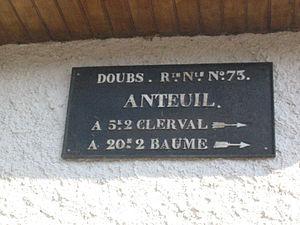
plaque de cocher du XIXème siècle, Anteuil (Doubs), photo personnelle.
Le cocher est le conducteur, assis sur un siège, d'une voiture hippomobile.
Les plaques de cocher sont des plaques indicatrices placées au XIXᵉ siècle et au début du XXᵉ siècle en France.
De nos jours, la route nationale 73, ou RN 73, est une route nationale française reliant Chalon-sur-Saône à Besançon.